Canada–Europe relations

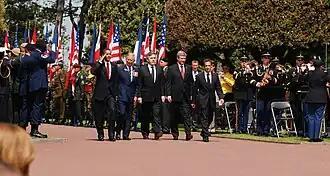
President Obama, Prince Charles, PM Brown, PM Stephen Harper and President Sarkozy at 65th anniversary commemoration of Normandy landing D-Day

With the onset of the Second World War Canada became intimately involved in the politics of Europe, as a member of the Allies, as a sanctuary for European refugees including the Dutch royal family, and with Canadian troops fighting in France, Belgium, Italy, and the Netherlands. Canada began raising the status of its missions in Europe from legations to embassies in 1944. Canada was a strongly Atlanticist state, and following the war, the new links were institutionalized through the creation of the North Atlantic Treaty Organization (NATO) which bound Canada to defend any of the (Western) European members of the alliance if it was attacked by the Soviet Union. Relations with "Eastern Europe" (in the sense of the Warsaw Pact) were decidedly cooler.